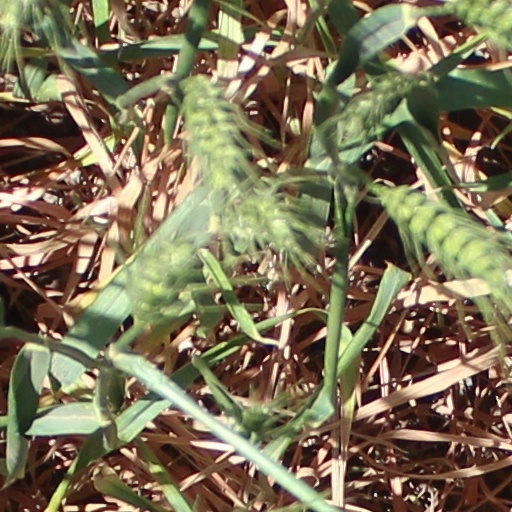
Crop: wheat